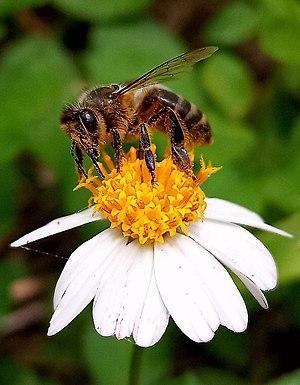
Abeille mellifère
Le végétalisme est une pratique alimentaire, ou, par extension, une pratique de consommation, excluant les produits animaux, aussi bien issus d'animaux morts que d'animaux vivants, et éventuellement les produits dont le procédé de fabrication fait intervenir des produits animaux.